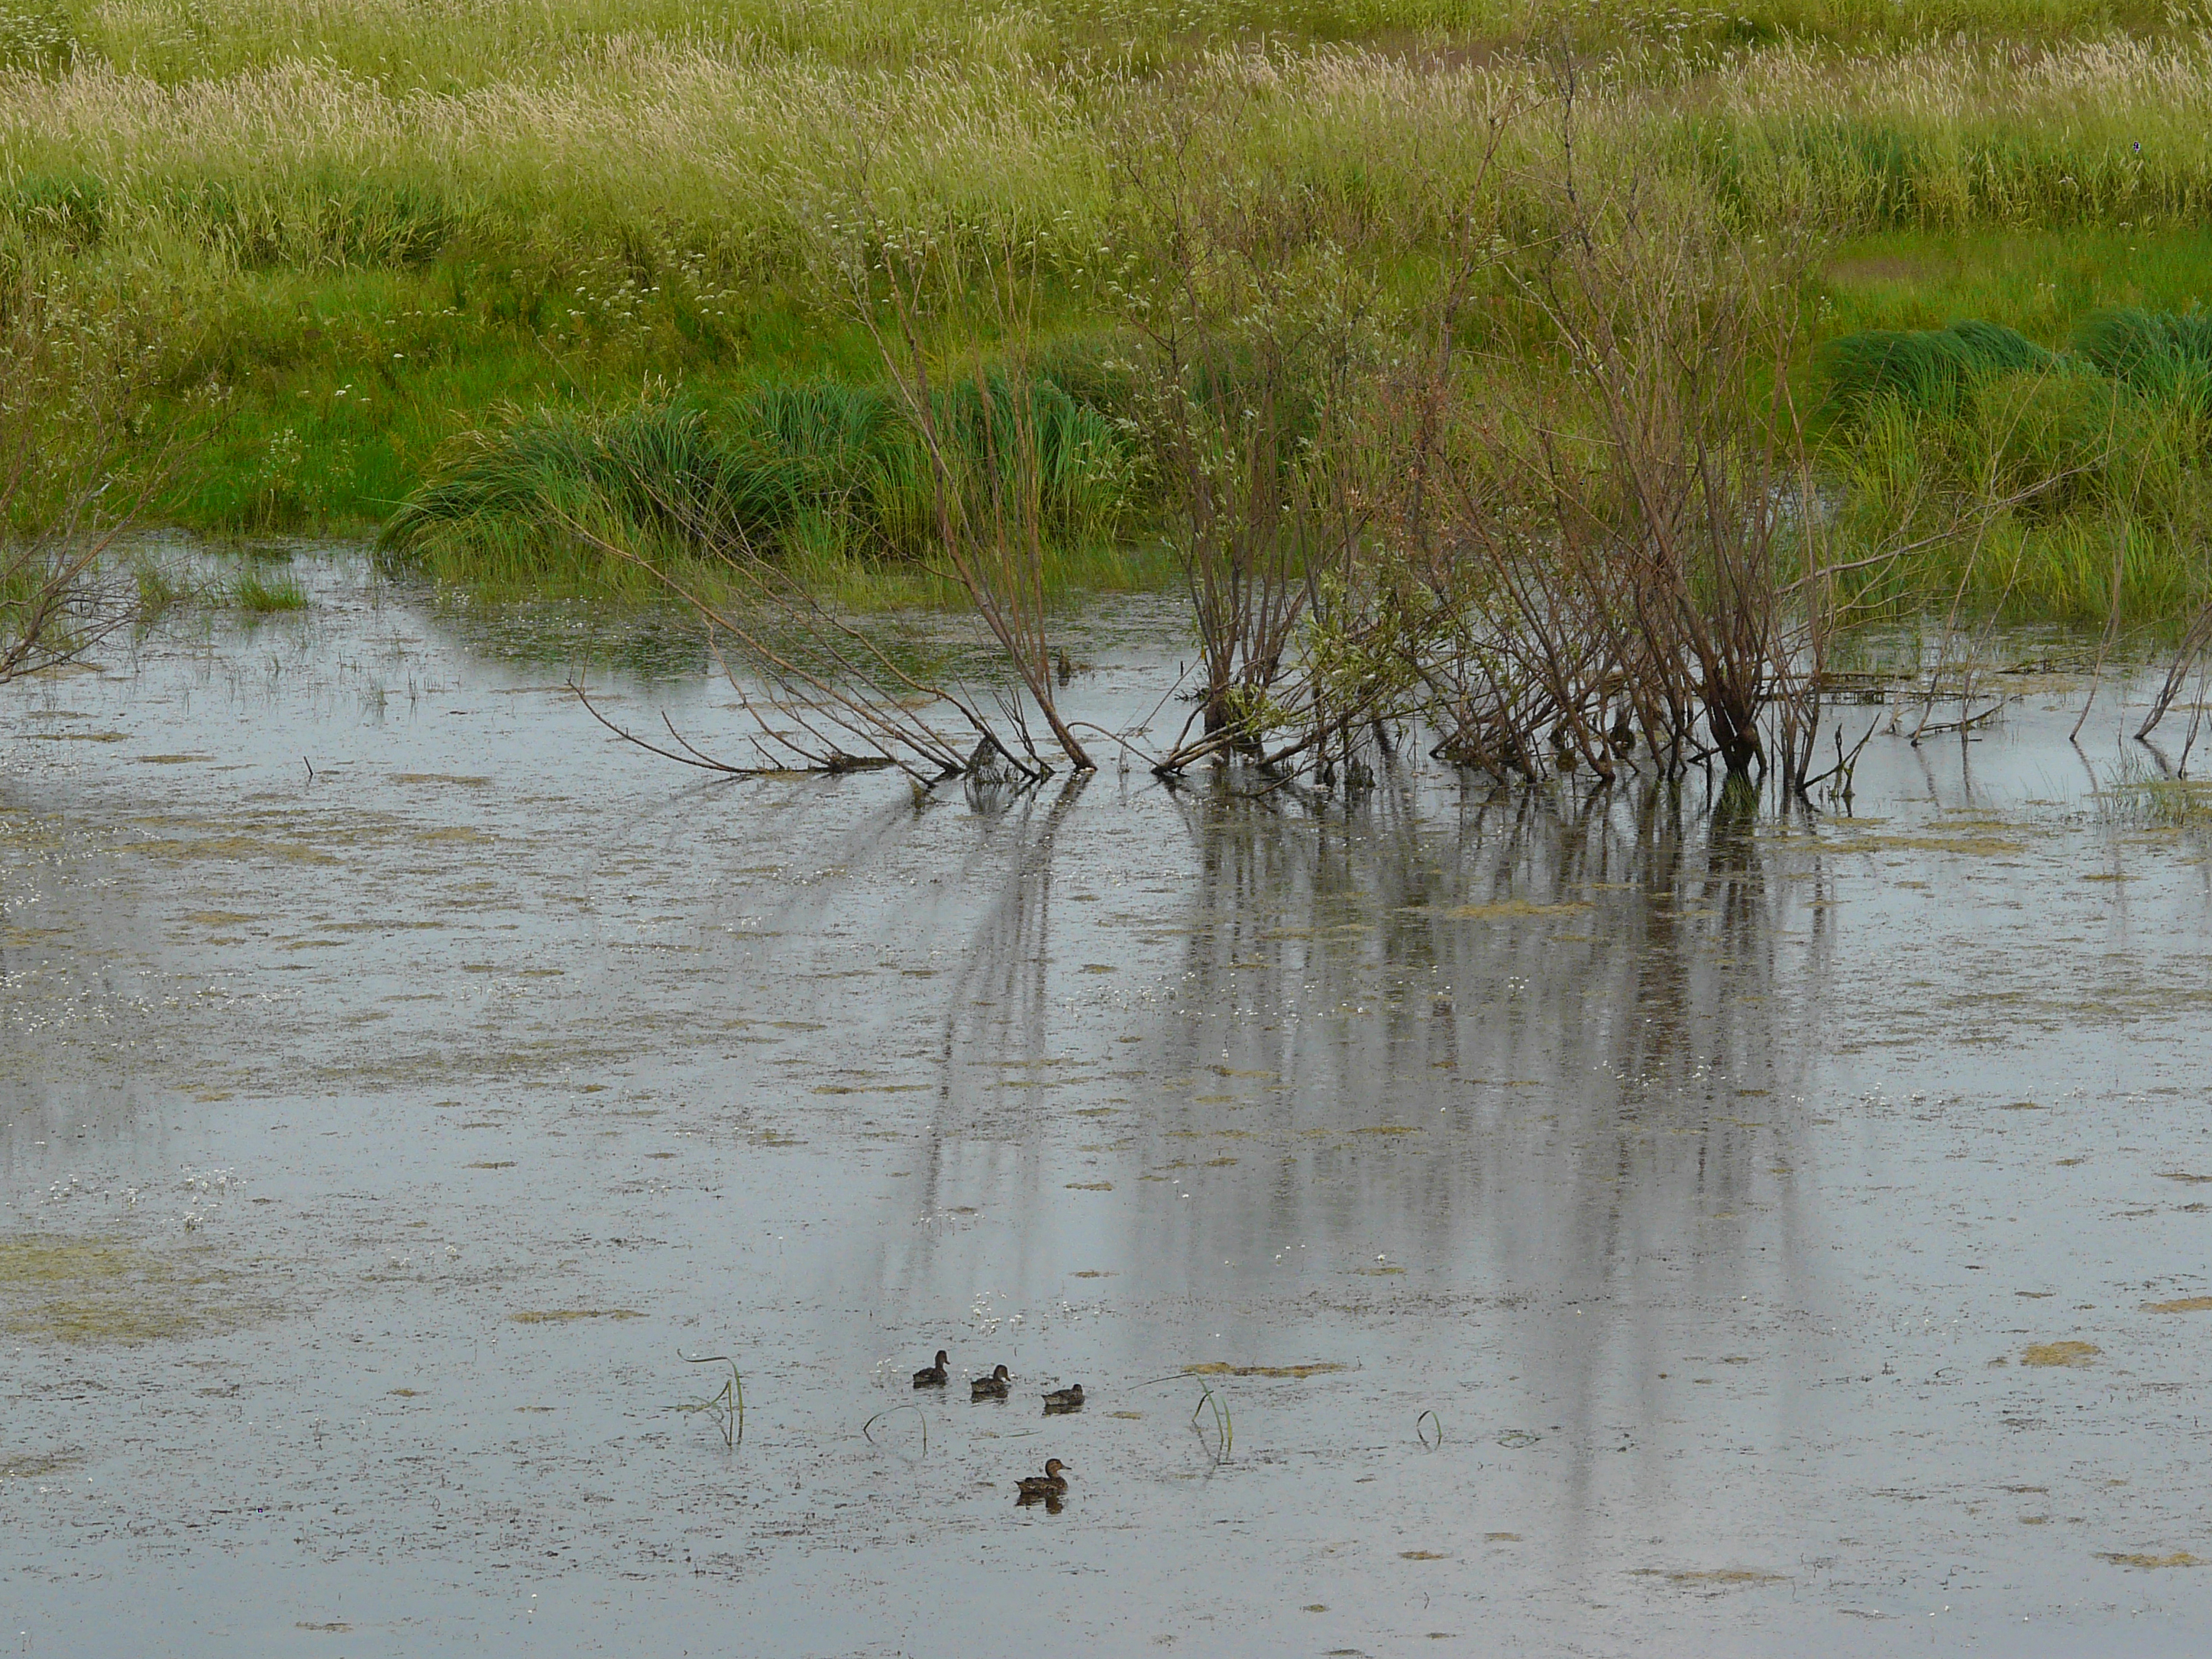
ducks, lake, birds, water, plant community, plant, natural landscape, fluvial landforms of streams, tidal marsh, aquatic plant, grass family, grass, Freshwater marsh, lacustrine plain, grassland, wetland, liquid, salt marsh, riparian zone, wildlife, water bird, marsh, fen, bog, reflection, floodplain, pond, prairie, soil, seabird, swamp, bayou, sedge family, riparian forest, paddy field, working animal